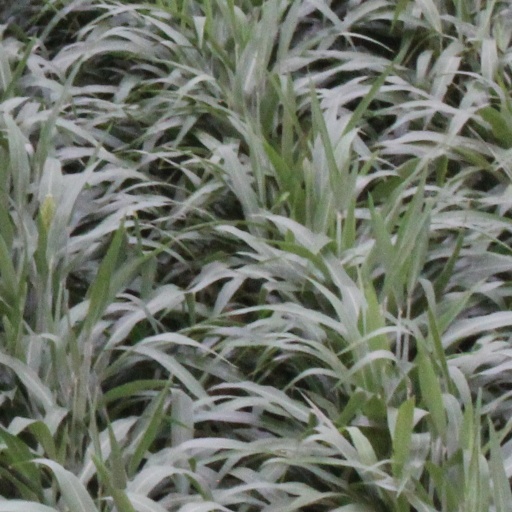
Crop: sorghum